Kink.com

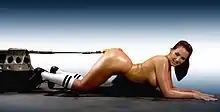
Banner of Fucking Machines, a website under Kink.com

In 2007, the company's web site Fucking Machines was involved in a trademark dispute when the United States Patent and Trademark Office refused to grant a trademark for the name of the site, asserting that it was obscene. Also in 2007, the company began streaming regular live shows, in part as a defense against copyright infringement. By 2008, live shows were being streamed by Device Bondage, a Kink.com bondage site, and erotic wrestling site Ultimate Surrender began streaming its competitive matches live in 2008.